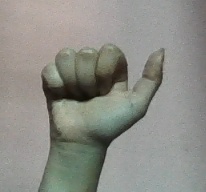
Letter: dhad